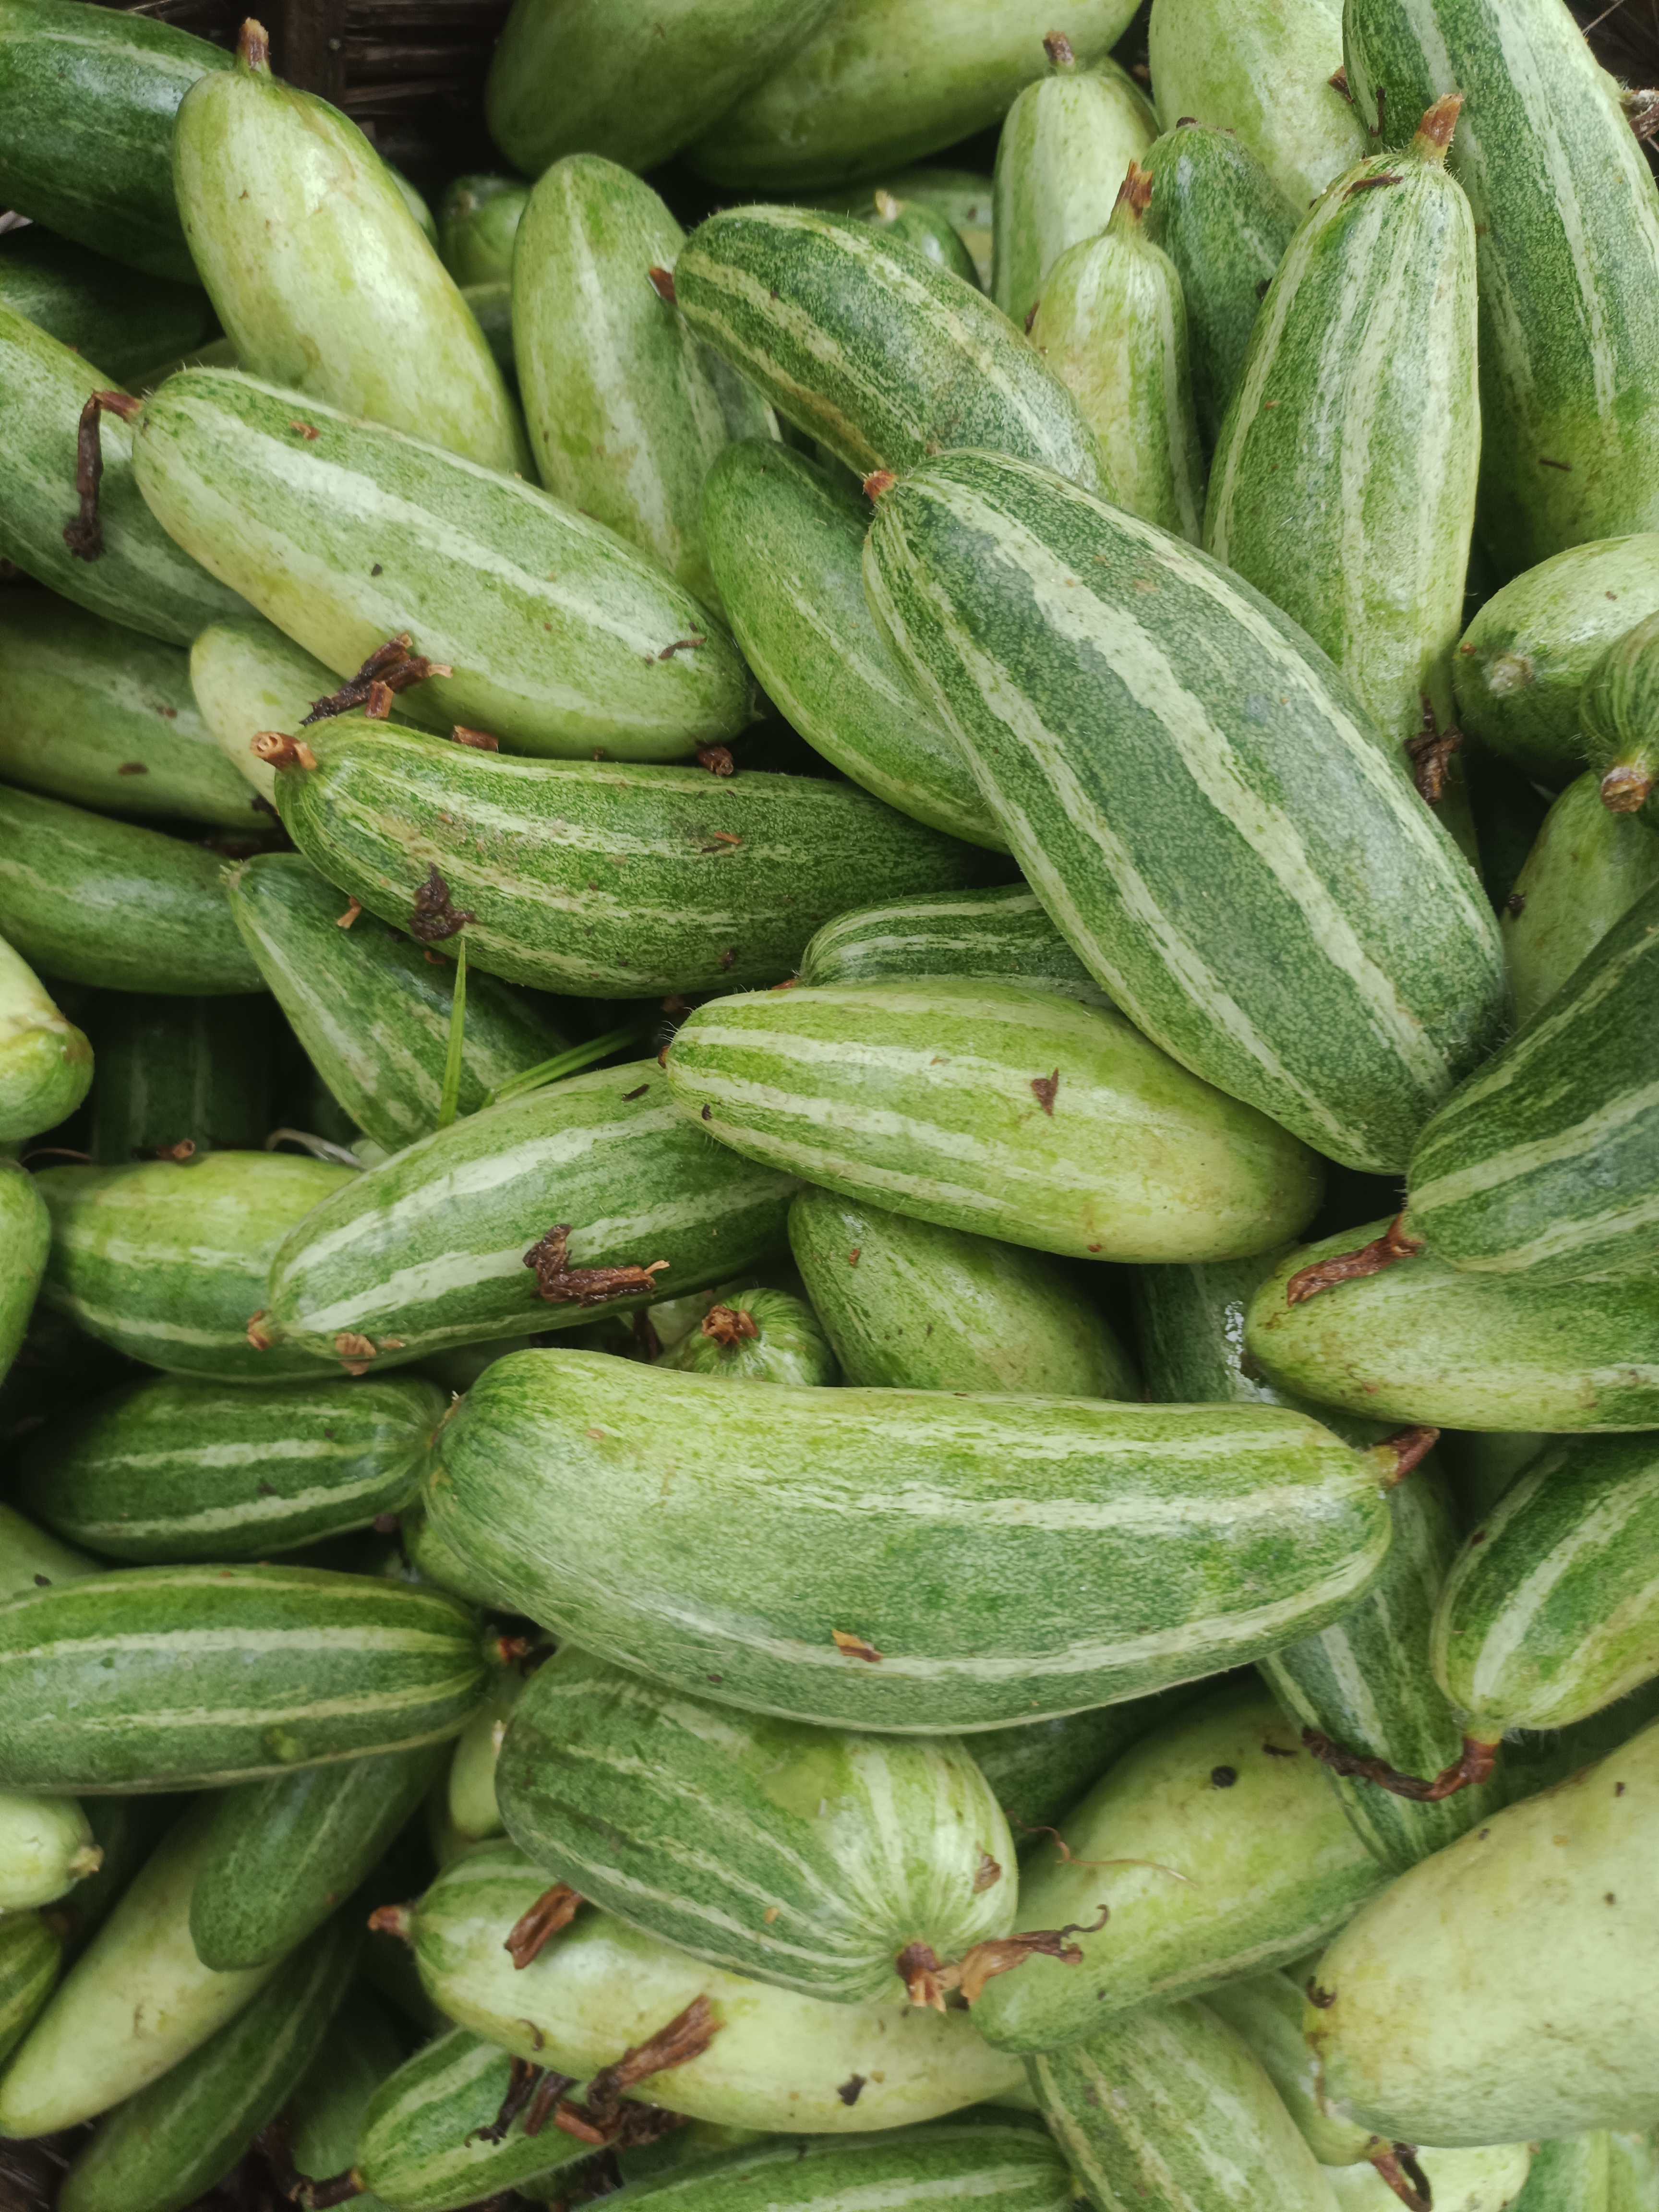
Label: Trichosanthes dioica